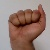
The image shows a hand gesture representing the letter 'A' in Indian Sign Language.